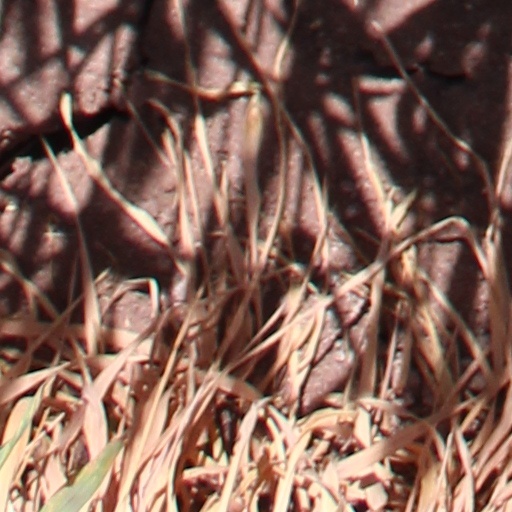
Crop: wheat